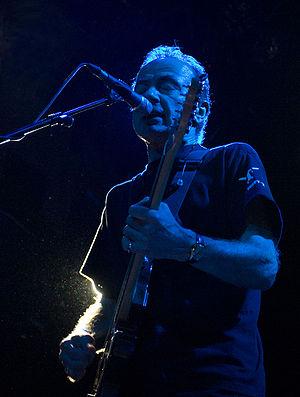
The Stranglers est un groupe rock britannique, originaire de Guildford, Surrey, en Angleterre. Difficilement assimilable à un style musical, les Stranglers ont évolué d'album en album, passant par le rock, le post-punk, le rock électronique, la new wave et le pop rock avec des incursions dans le jazz, le reggae, la soul ou encore le rhythm and blues. Leur son est caractérisé par la basse à la fois mélodique et agressive de Jean-Jacques « JJ » Burnel et par les rapides arpèges de Dave Greenfield, joués indifféremment sur orgue Hammond, synthétiseur, piano ou clavecin.
Hugh Alan Cornwell né le 28 août 1949 à Tufnell Park, dans le nord de Londres, est un auteur-compositeur-interprète et guitariste britannique. Icône du punk rock et de la new wave, il a fait partie du groupe The Stranglers de 1974 à 1990. Il poursuit depuis une carrière solo.